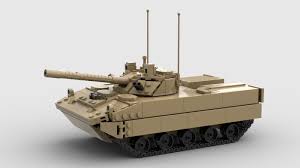
Label: BMD